Emperor of India

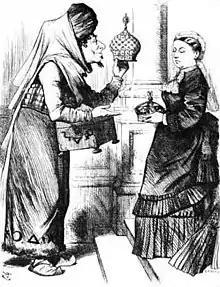
"New Crowns for Old": Disraeli and Victoria in a cartoon mimicking a scene in Aladdin where lamps are exchanged. She made him Earl of Beaconsfield at this time.

After the nominal Mughal emperor Bahadur Shah Zafar was deposed at the conclusion of the Indian Rebellion of 1857 (10 May 1857 – 1 November 1858), the government of the United Kingdom decided to transfer control of British India and the princely states from the mercantile East India Company (EIC) to the Crown, thus marking the beginning of the British Raj. The EIC was officially dissolved on 1 June 1874, and the British prime minister, Benjamin Disraeli, decided to offer Queen Victoria the title "Empress of India" shortly afterwards. Victoria accepted this style on 1 May 1876. The first Delhi Durbar (which served as an imperial coronation) was held in her honour eight months later on 1 January 1877.